Seán MacBride

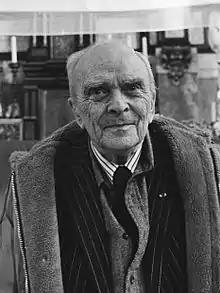
MacBride in 1984

Seán MacBride (26 January 1904 – 15 January 1988) was an Irish Republican activist, politician, and diplomat who served as Minister for External Affairs from 1948 to 1951, Leader of Clann na Poblachta from 1946 to 1965 and Chief of Staff of the IRA from 1936 to 1937. He served as a Teachta Dála (TD) from 1947 to 1957.